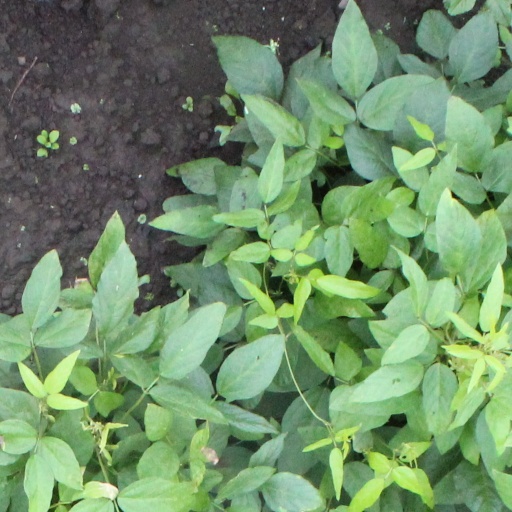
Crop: soybean